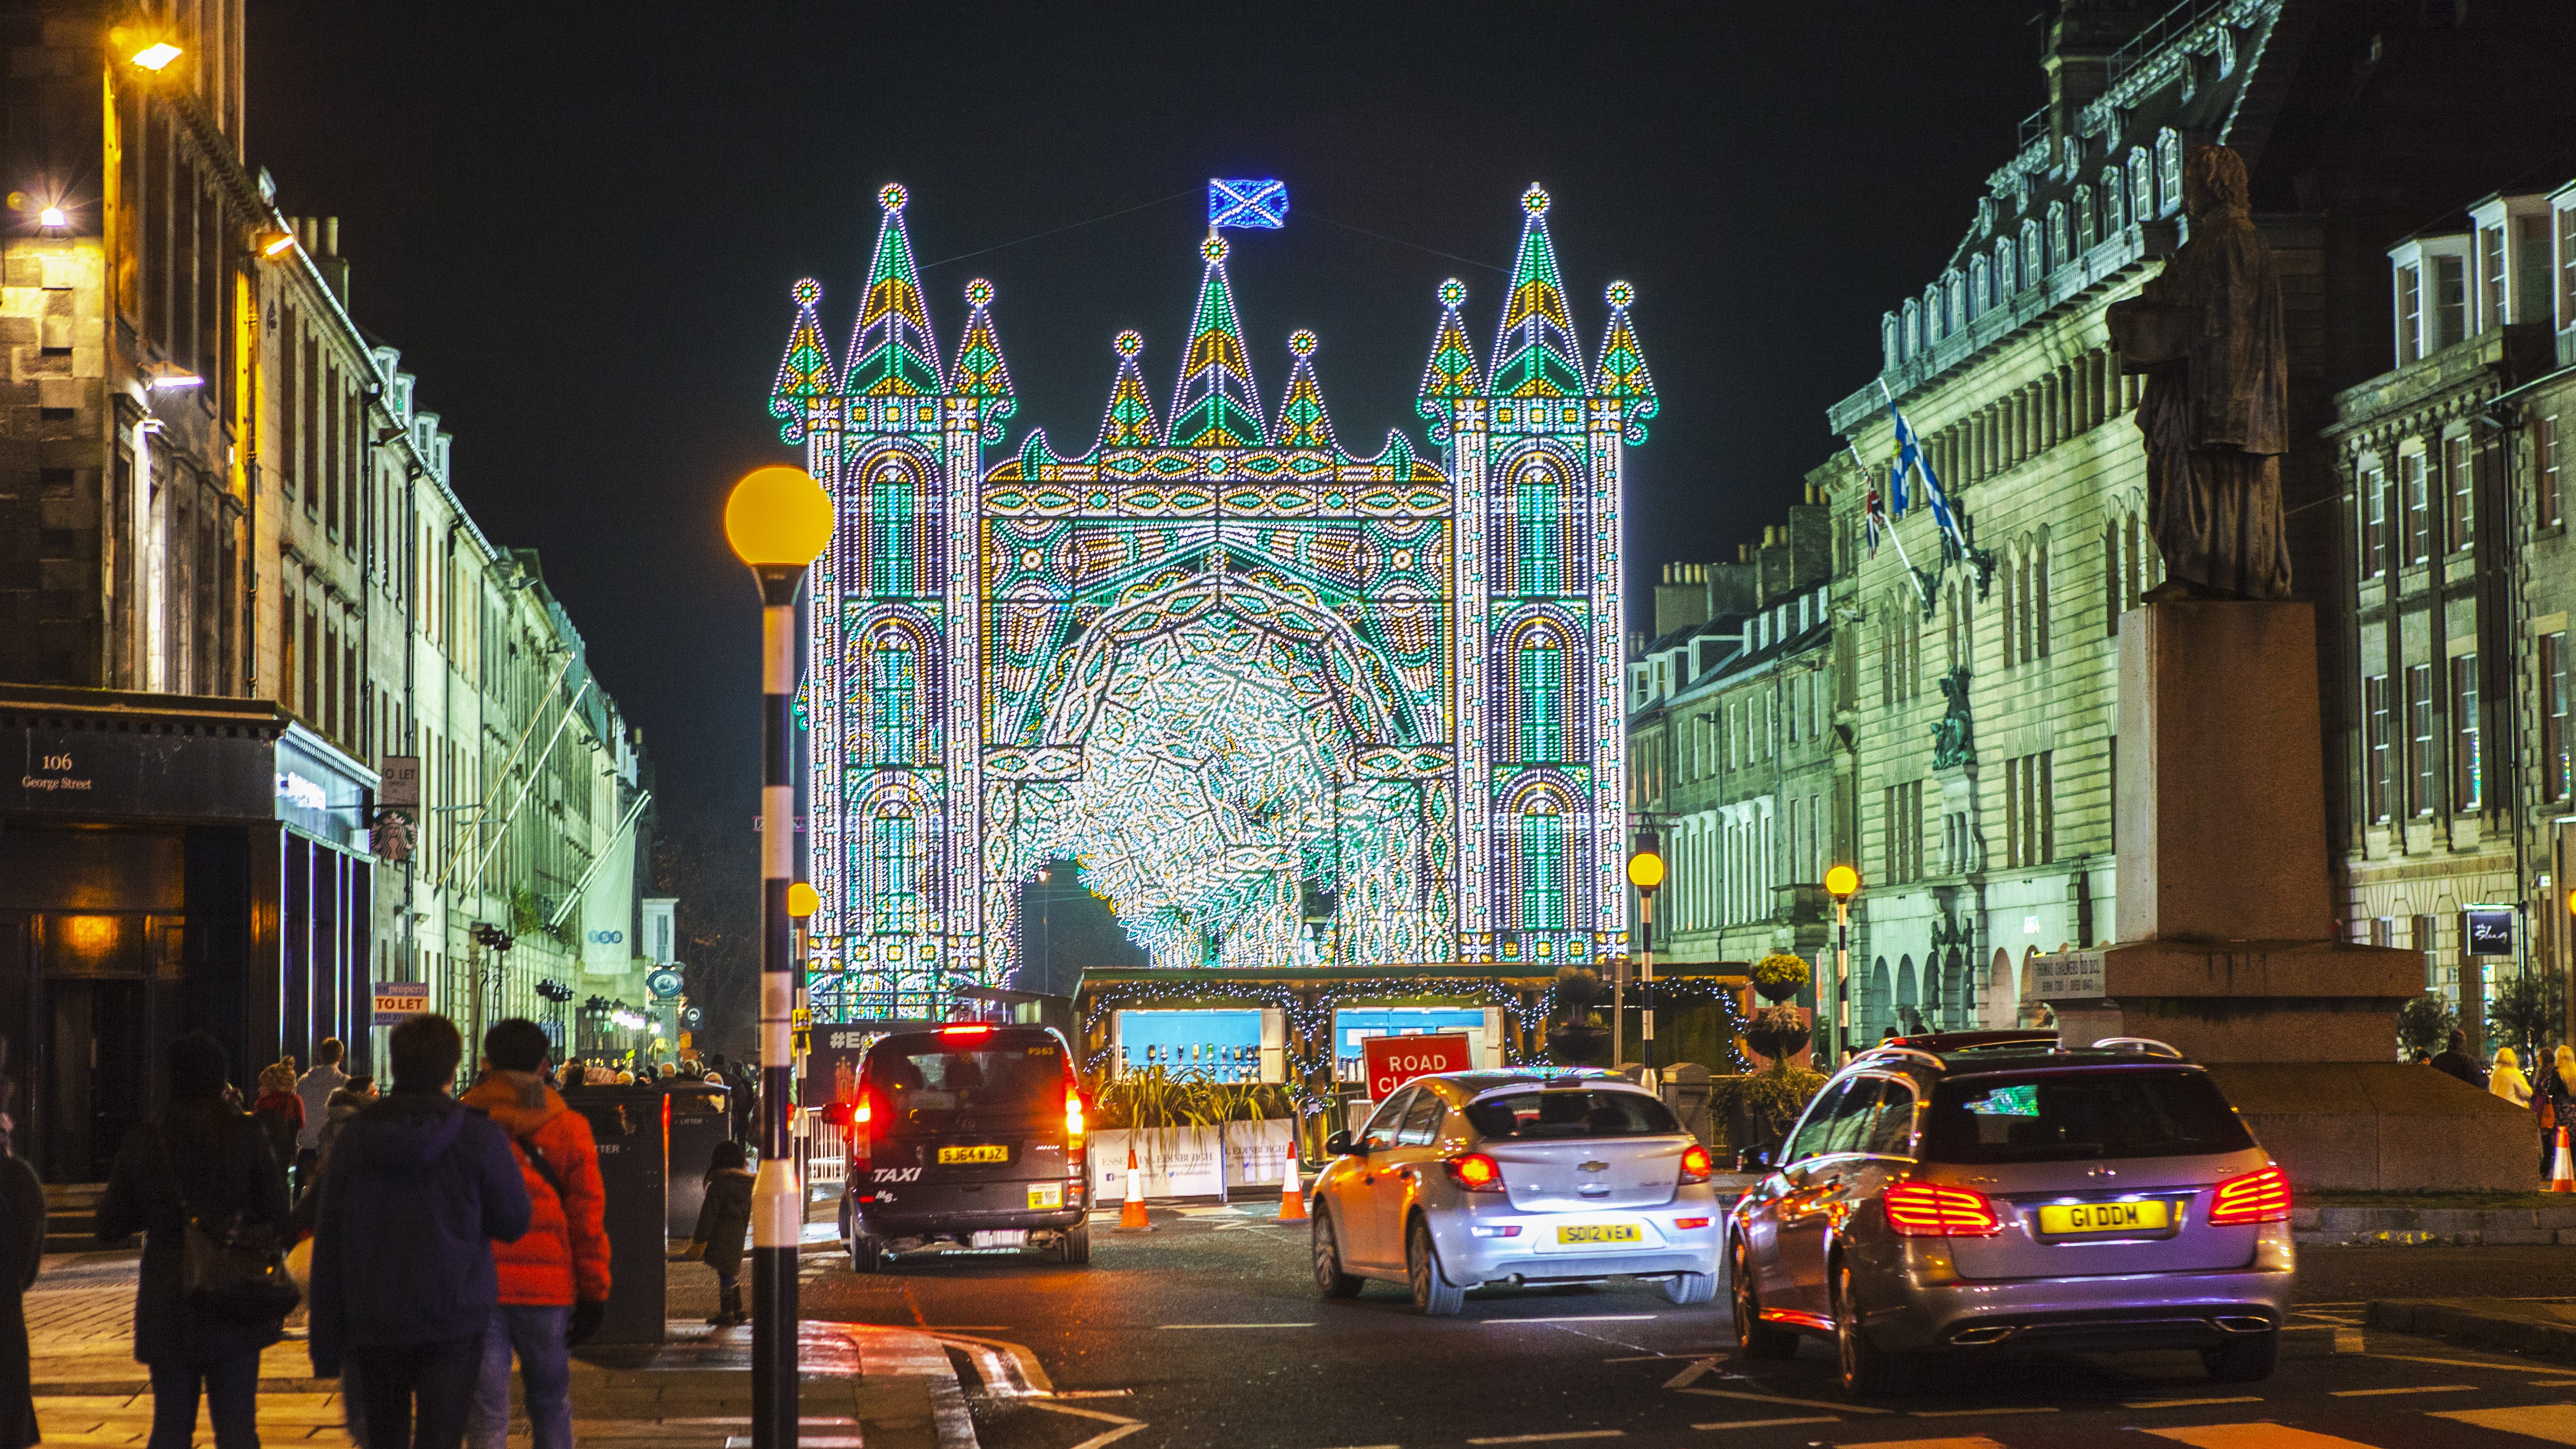
light, road, traffic, street, night, town, building, city, cityscape, downtown, evening, plaza, cathedral, christmas, lighting, door, place of worship, light show, christmas market, edinburgh, night view, metropolis, urban area